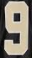
Number: 9